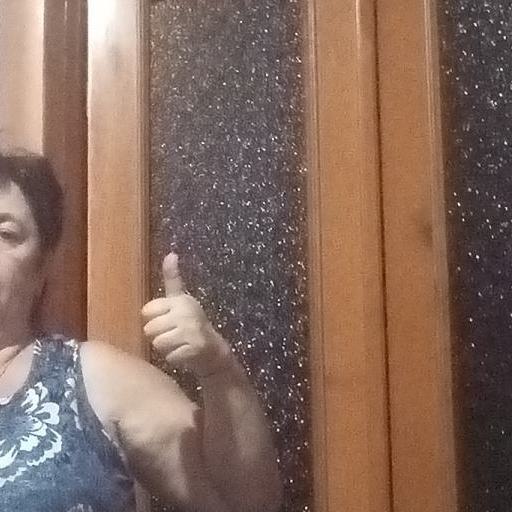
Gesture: like